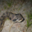
Label: snake